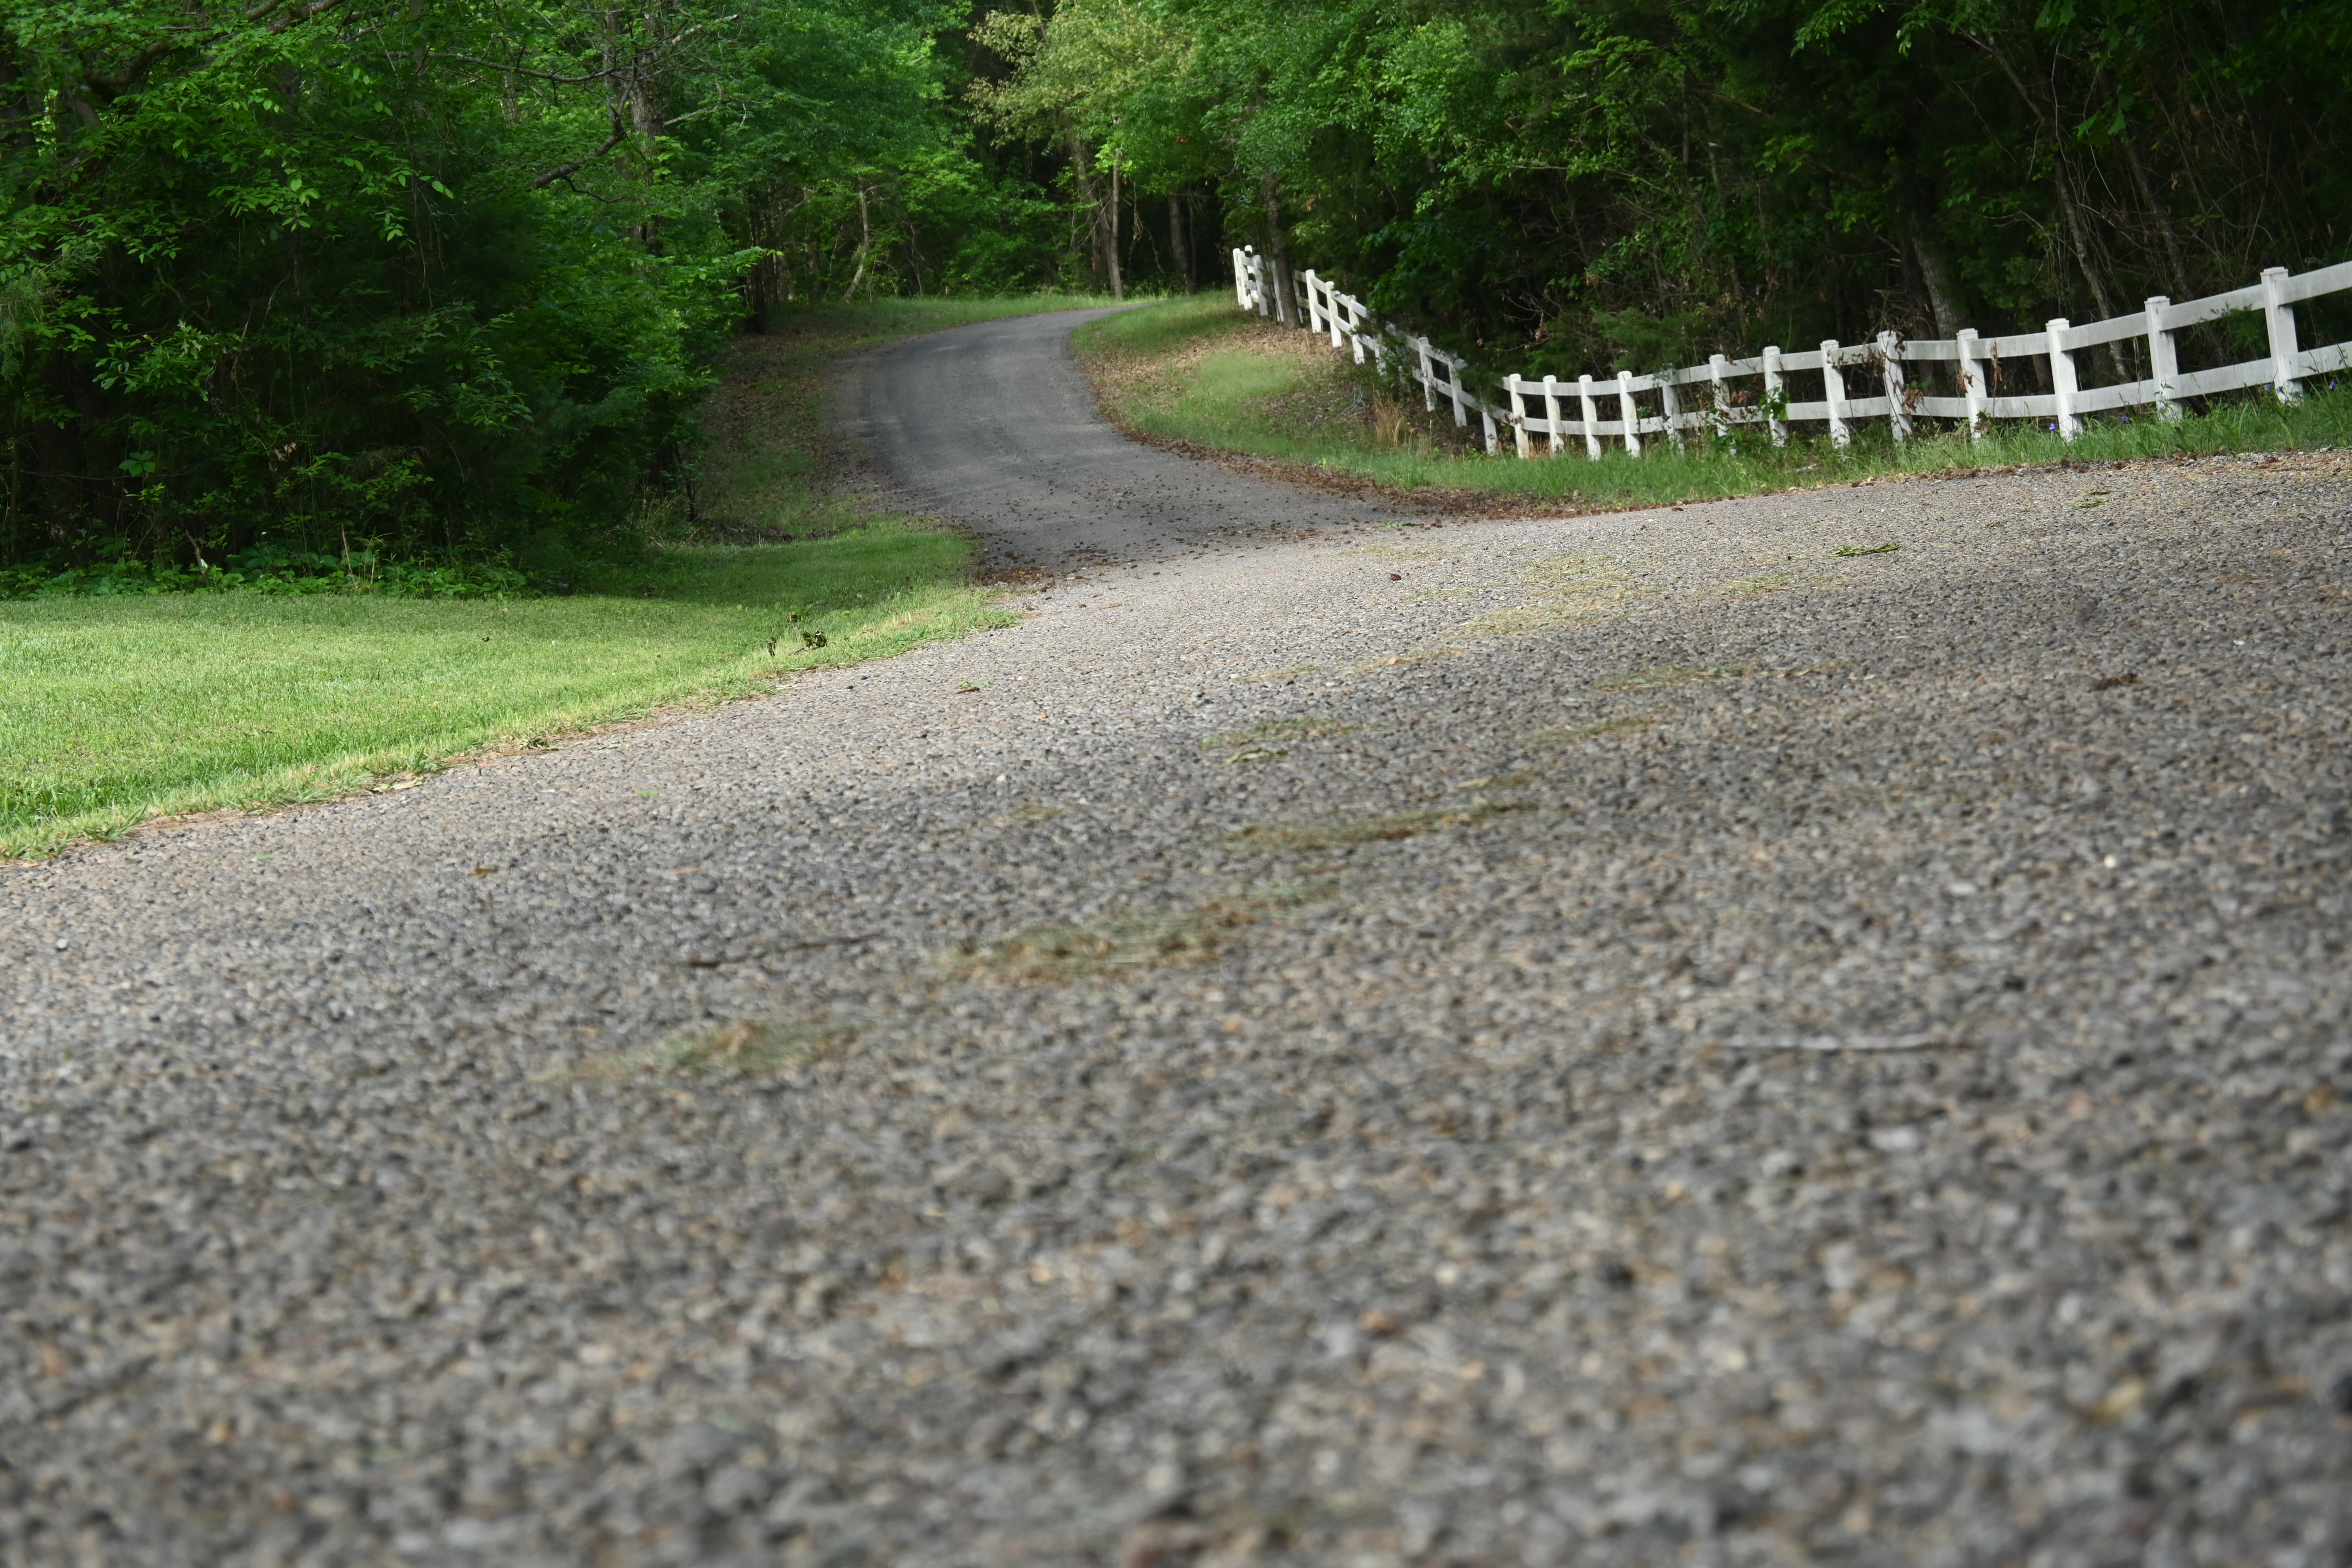
trees, green, shadows, sunlight, road, country, countryside, countryroad, asphalt, AsphaltRoad, outdoors, nature, texas, Scroggins, nikon, NikonZ50, plant, road surface, fence, land lot, tree, grass, natural landscape, thoroughfare, groundcover, tar, landscape, split rail fence, shrub, soil, trail, dirt road, lane, path, wood, nonbuilding structure, subshrub, slope, forest, sidewalk, home fencing, shadow, driveway, concrete, curb, gravel, field